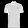
Label: T - shirt / top